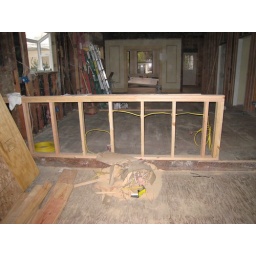
pony wall for kitchen in the peninsula, as seen from family room